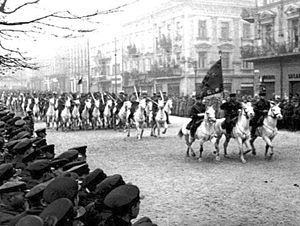
Sovjetunionens invasion af Polen i 1939
Sovjetisk militærparade i Lviv i 1939
Sovjetunionens invasion af Polen i 1939 var en militæroperation, som begyndte uden formel krigserklæring den 17. september 1939 i begyndelsen af 2. verdenskrig. 16 dage efter den tyske angreb på Polen. Den sluttede med en afgørende sejr for Sovjetunionen, som annekterede omkring 200.000 km² af den østlige del af Polen. Disse områder er ikke siden blevet tilbageleveret til Polen.